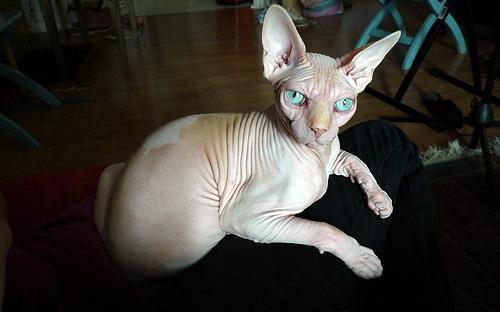
Sphynx